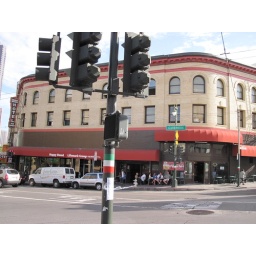
A day walking around SF. Random pictures of beautiful building and steetsA day walking around San Francisco. Random pictures of beautiful streets and buildings.